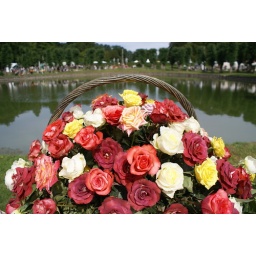
A basket of flowers overlooking a small lake in the big garden of the castle.